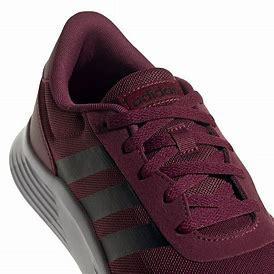
Brand: Adidas
Model: Lite Racer 2